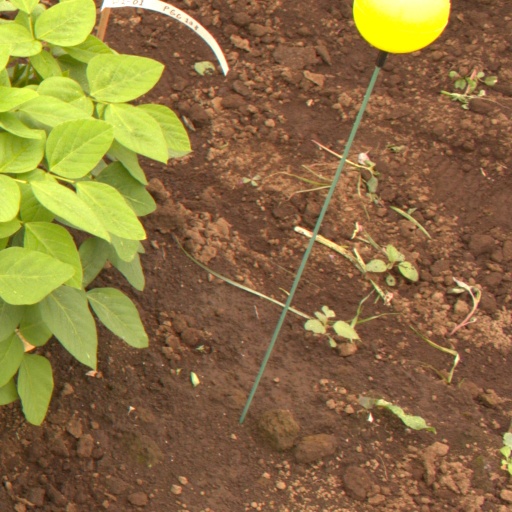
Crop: soybean